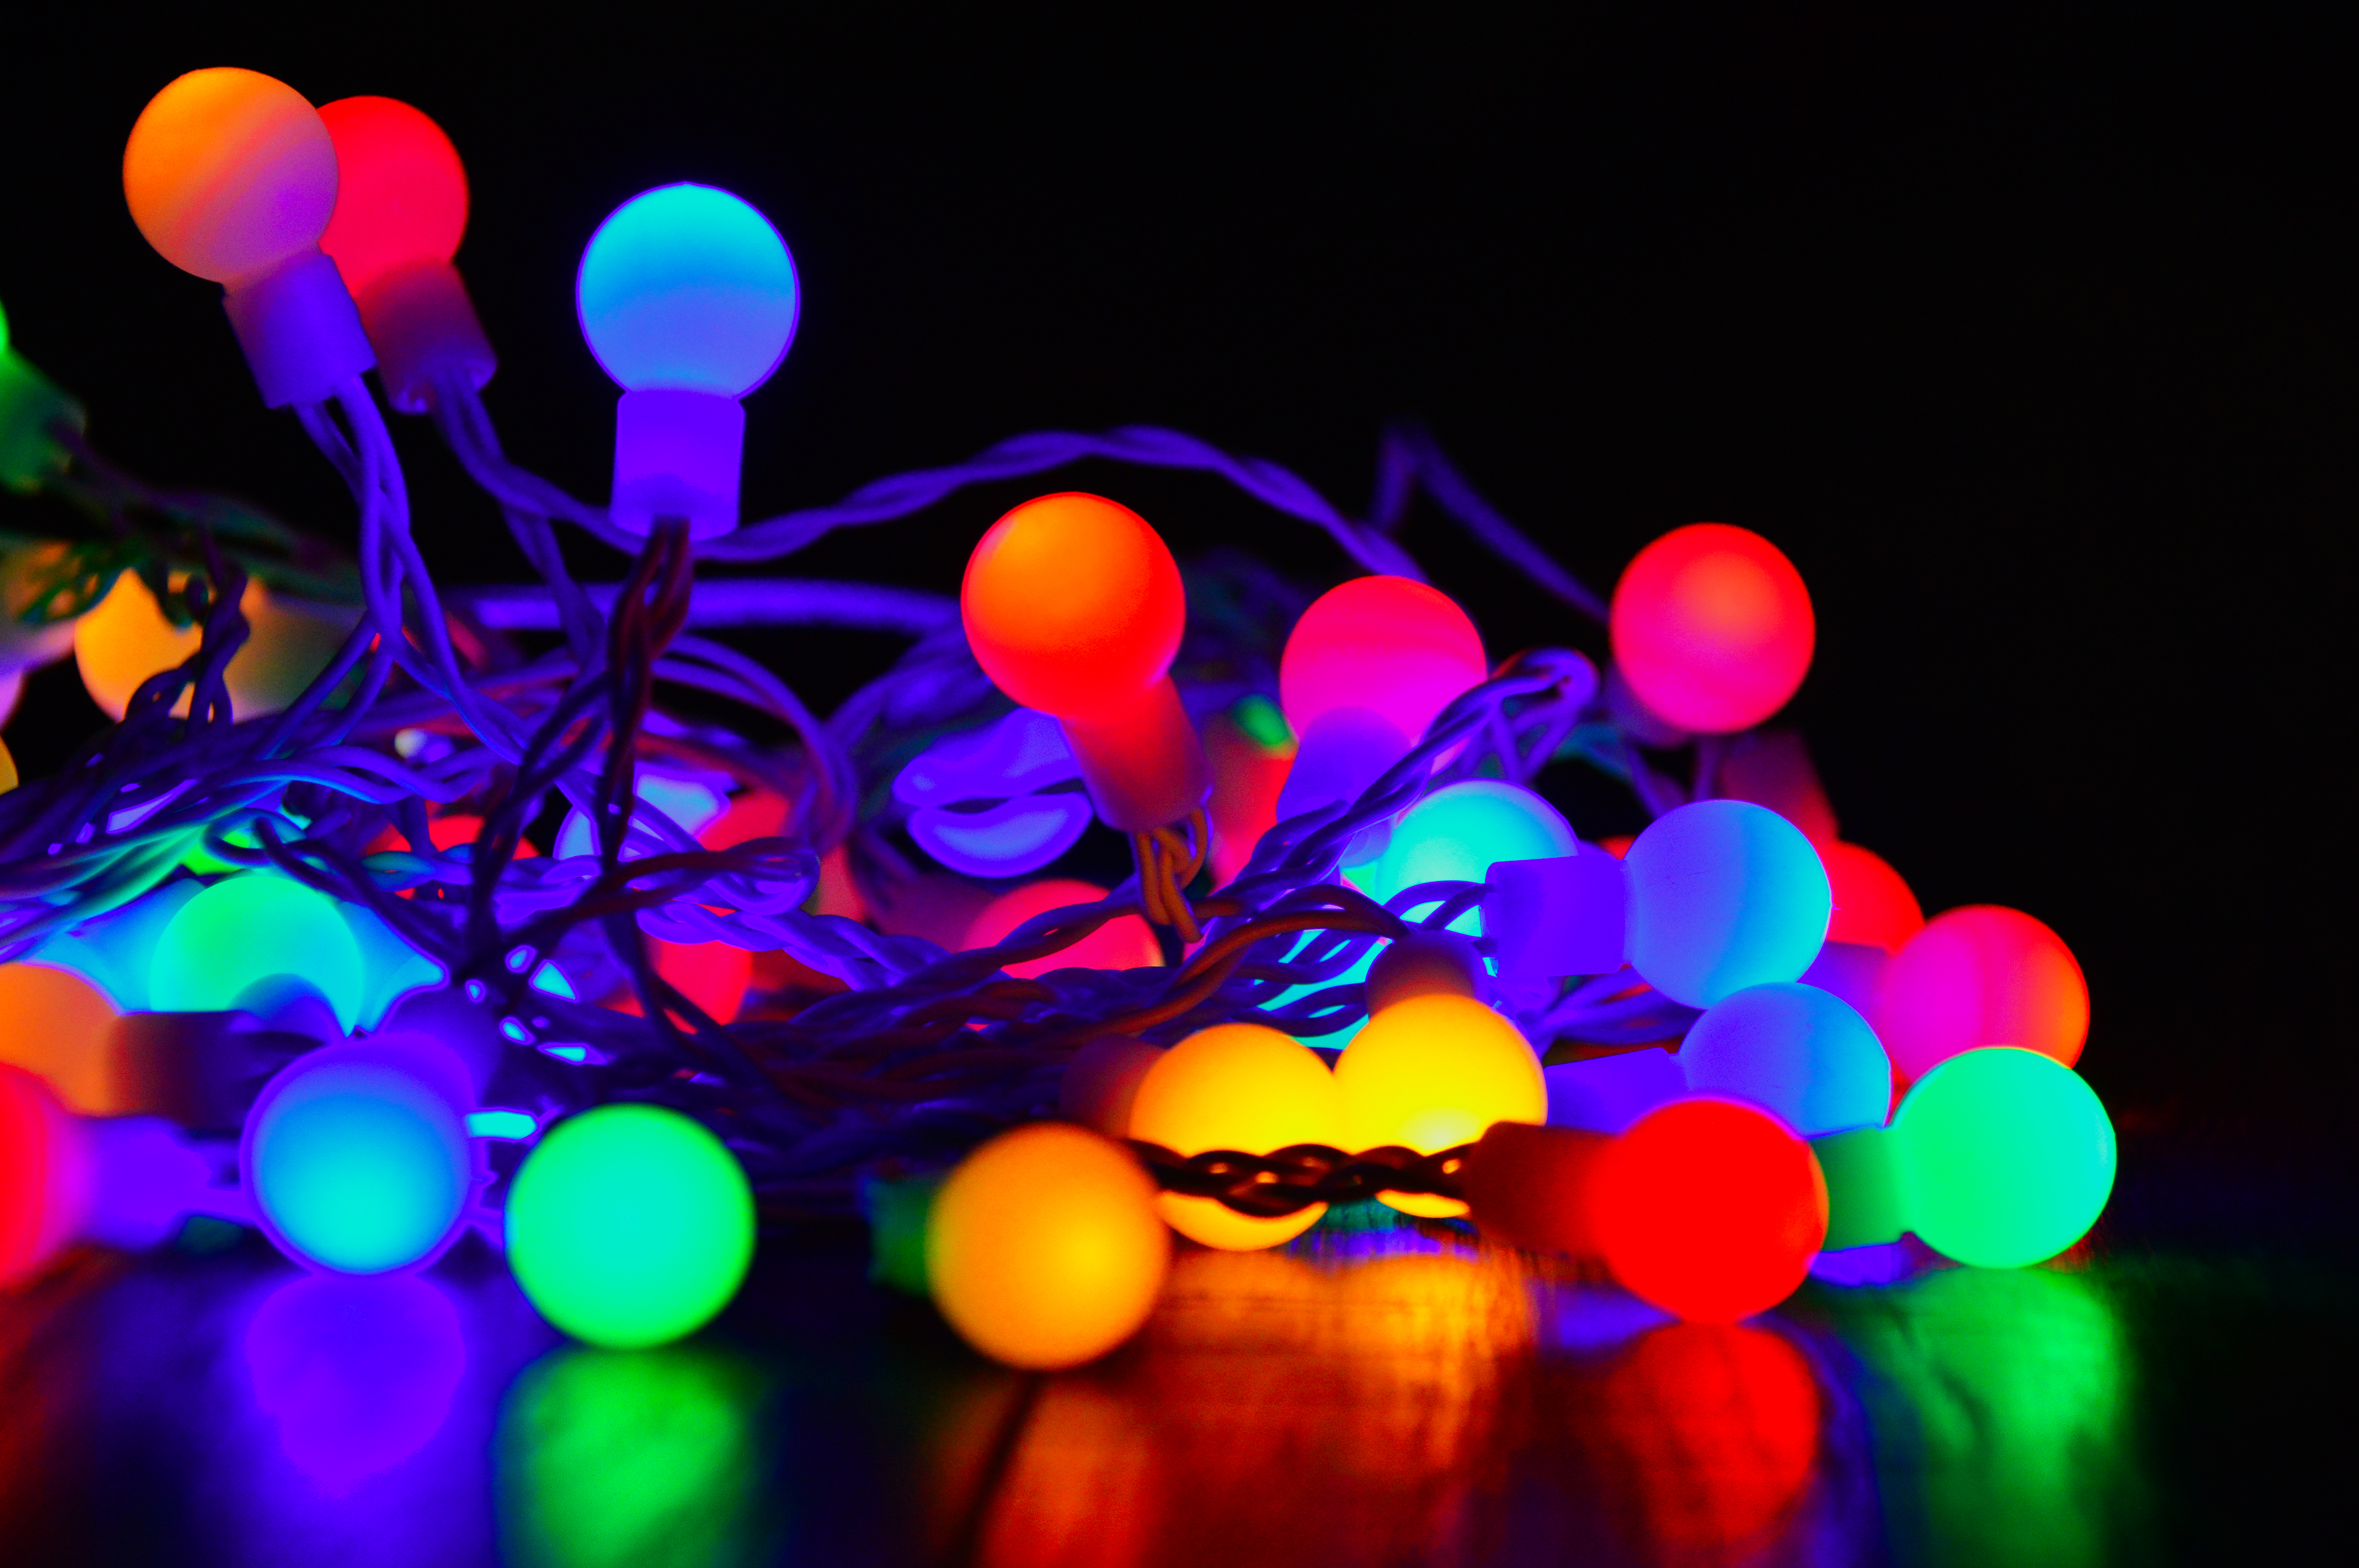
light, lights, background, bulb, colorful, string, abstract, bright, holiday, celebration, color, depth, bulbs, blue, decoration, vector, glowing, festive, field, celebratory, white, illustration, design, lighting, night, computer wallpaper, neon, fete, christmas lights, event, space